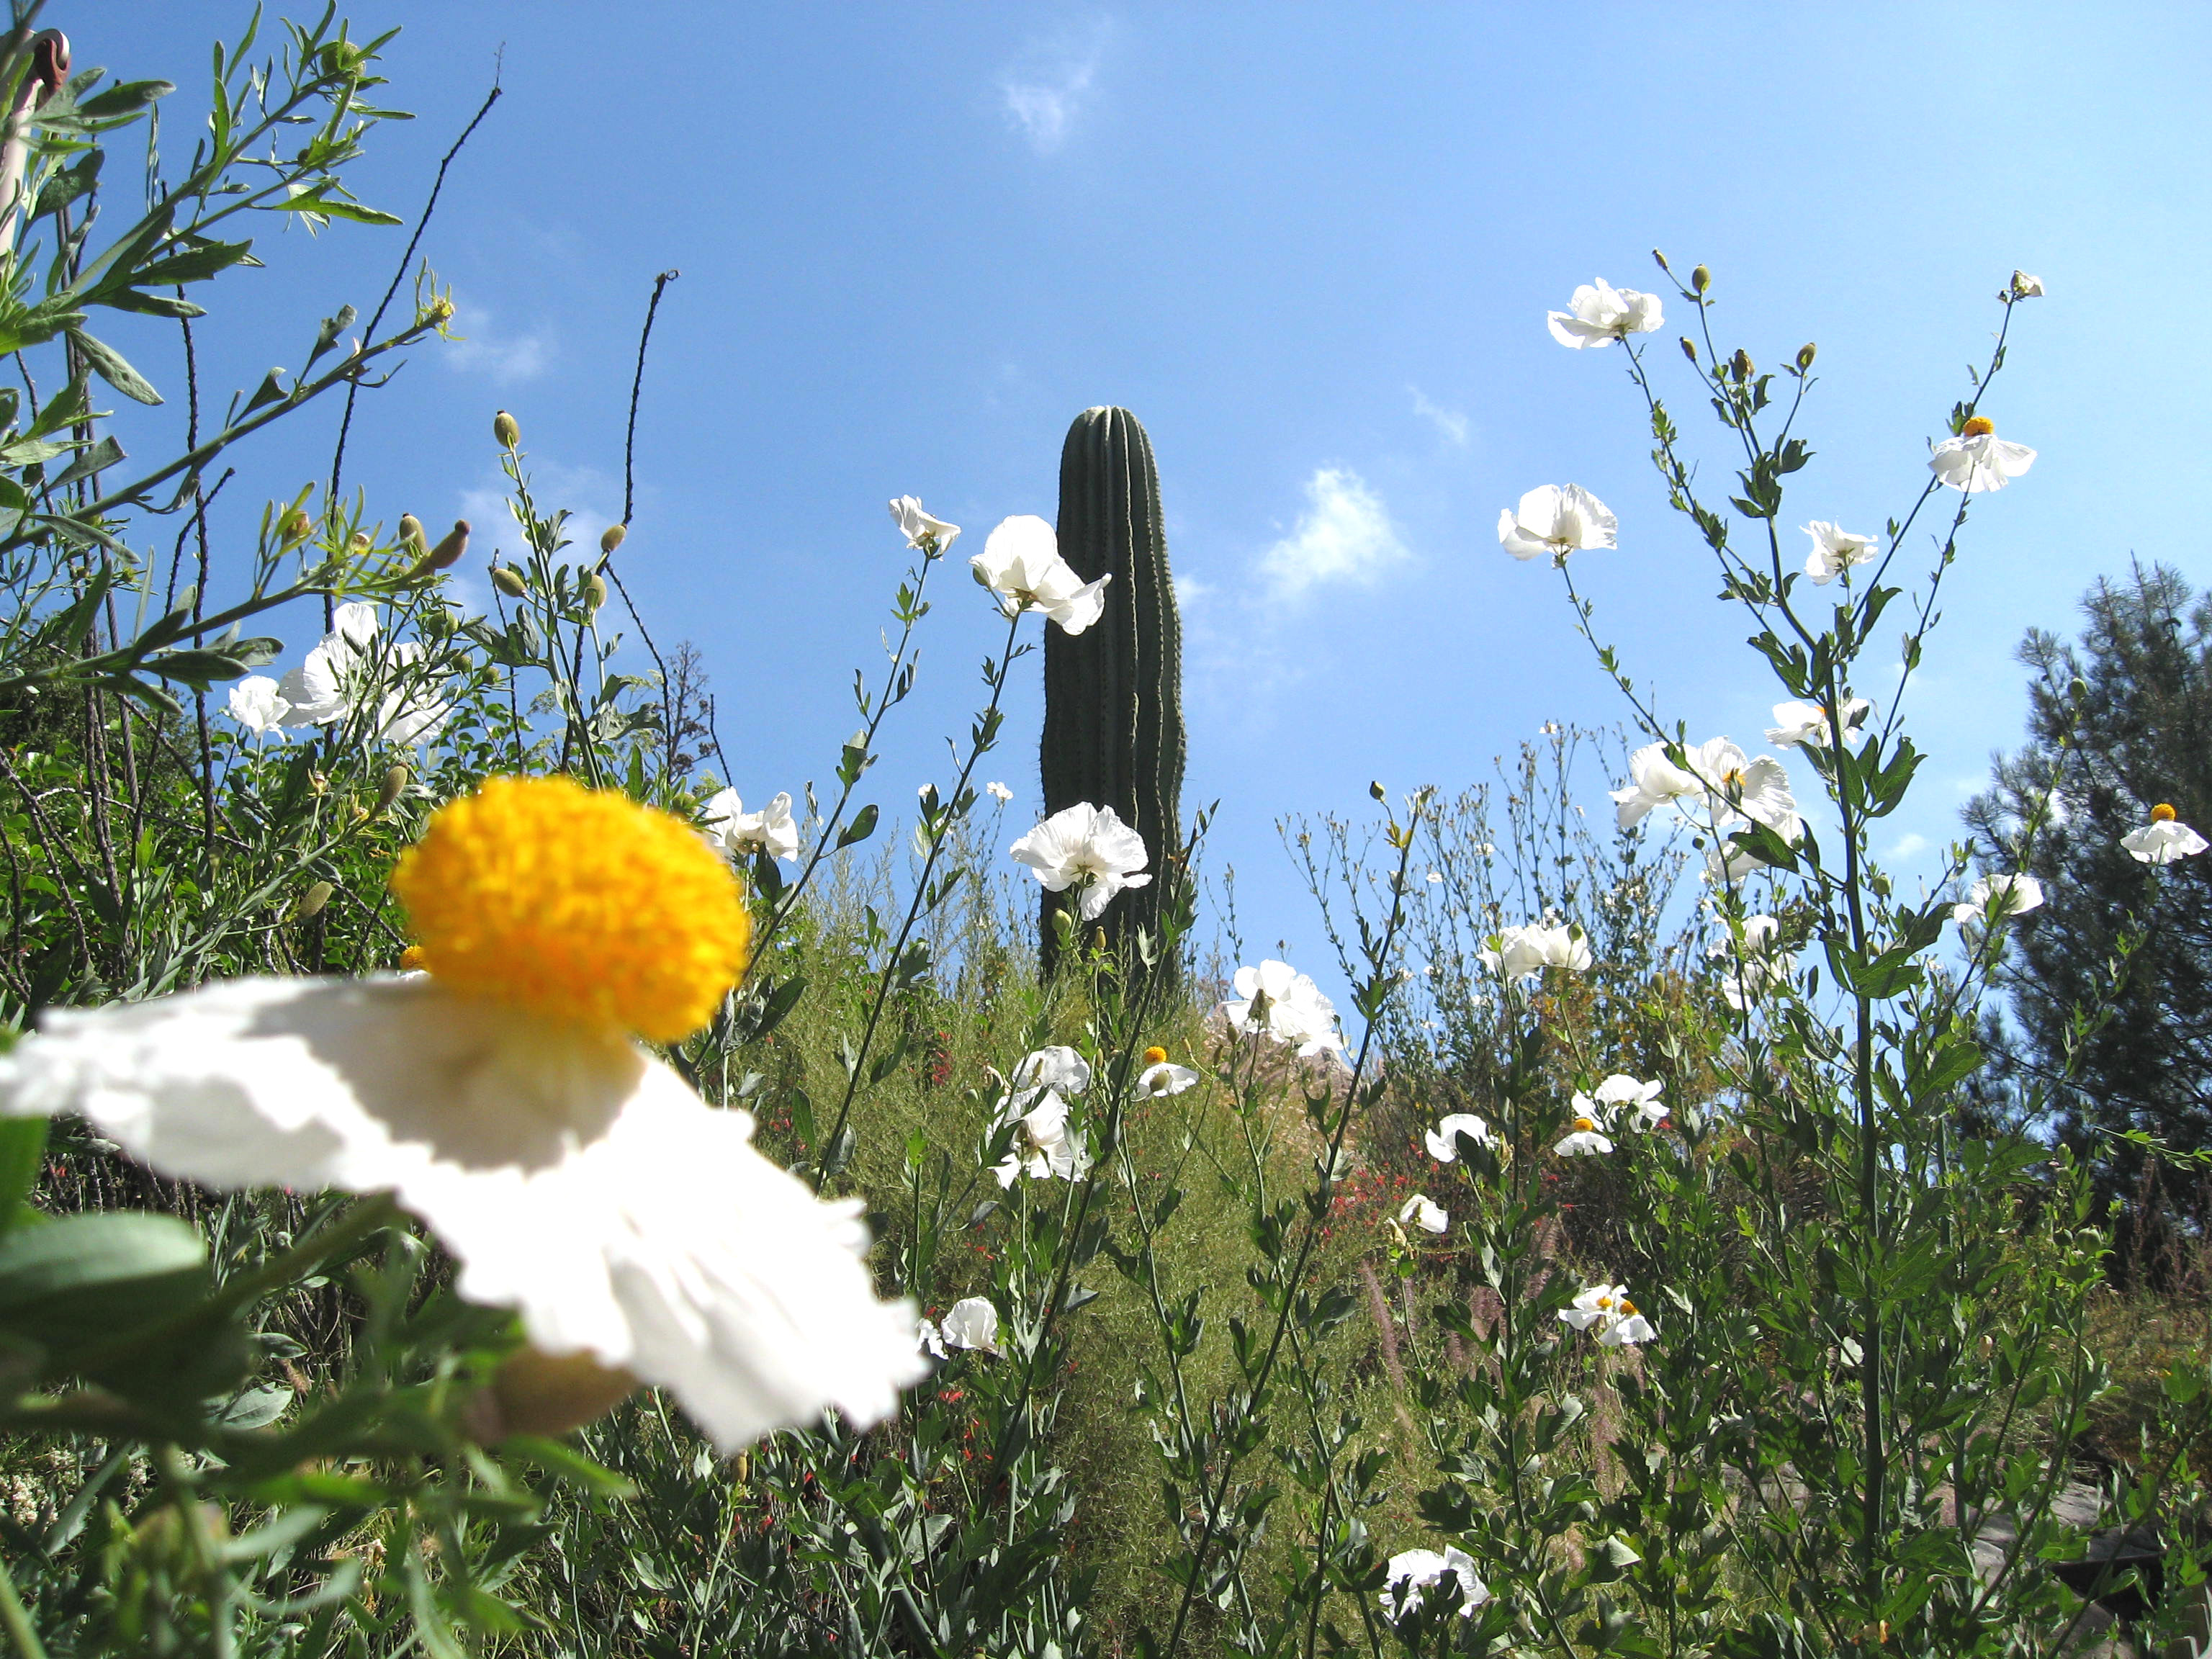
nature, grass, blossom, plant, meadow, sunlight, flower, animal, wild, park, botany, flora, fauna, wildflower, creativecommons, san, animals, escondido, diego, cheeta, caliofnia, flowering plant, daisy family, land plant